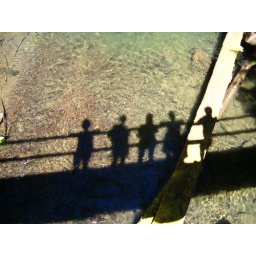
friends on a bridge over the greenwater river